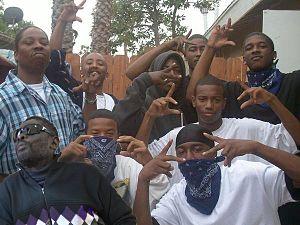
Le renforcement social désigne en psychologie une augmentation de la probabilité de répétition d'un comportement par une récompense sociale telle qu'un signe d'approbation, l'amour ou l'attention d'un parent, d'un groupe etc. Le renforcement social influe divers aspect du comportement, il peut affecter par exemple la constitution du jugement moral chez les enfants.